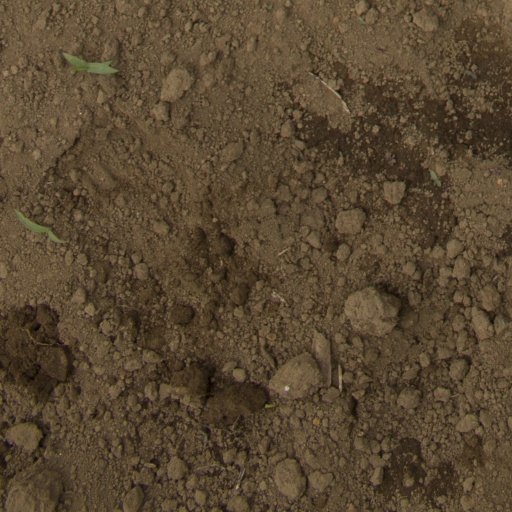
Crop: Jerusalem artichoke